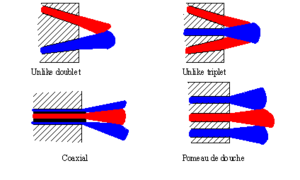
Schéma des différents types d'injecteurs
Une chambre de combustion est une enceinte capable de résister à de brusques changements de pression et de température, dans laquelle on déclenche volontairement une combustion entre des substances chimiques déterminées. Cette enceinte est conçue pour obtenir, à partir des gaz issus de la combustion, un travail ou une force, avant qu'ils ne soient évacués.